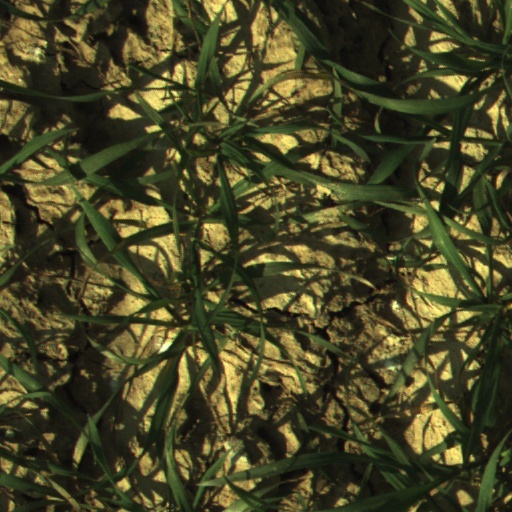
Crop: wheat